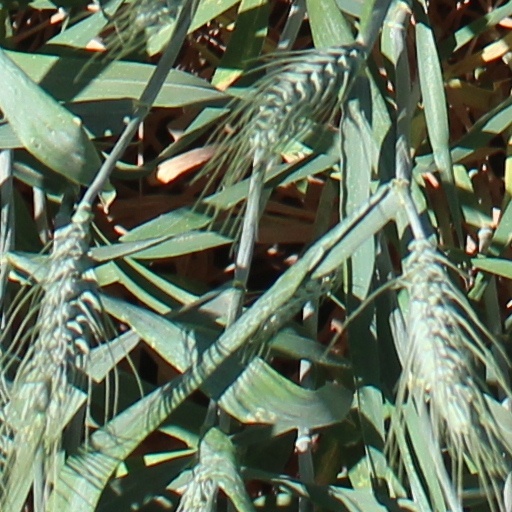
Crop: wheat